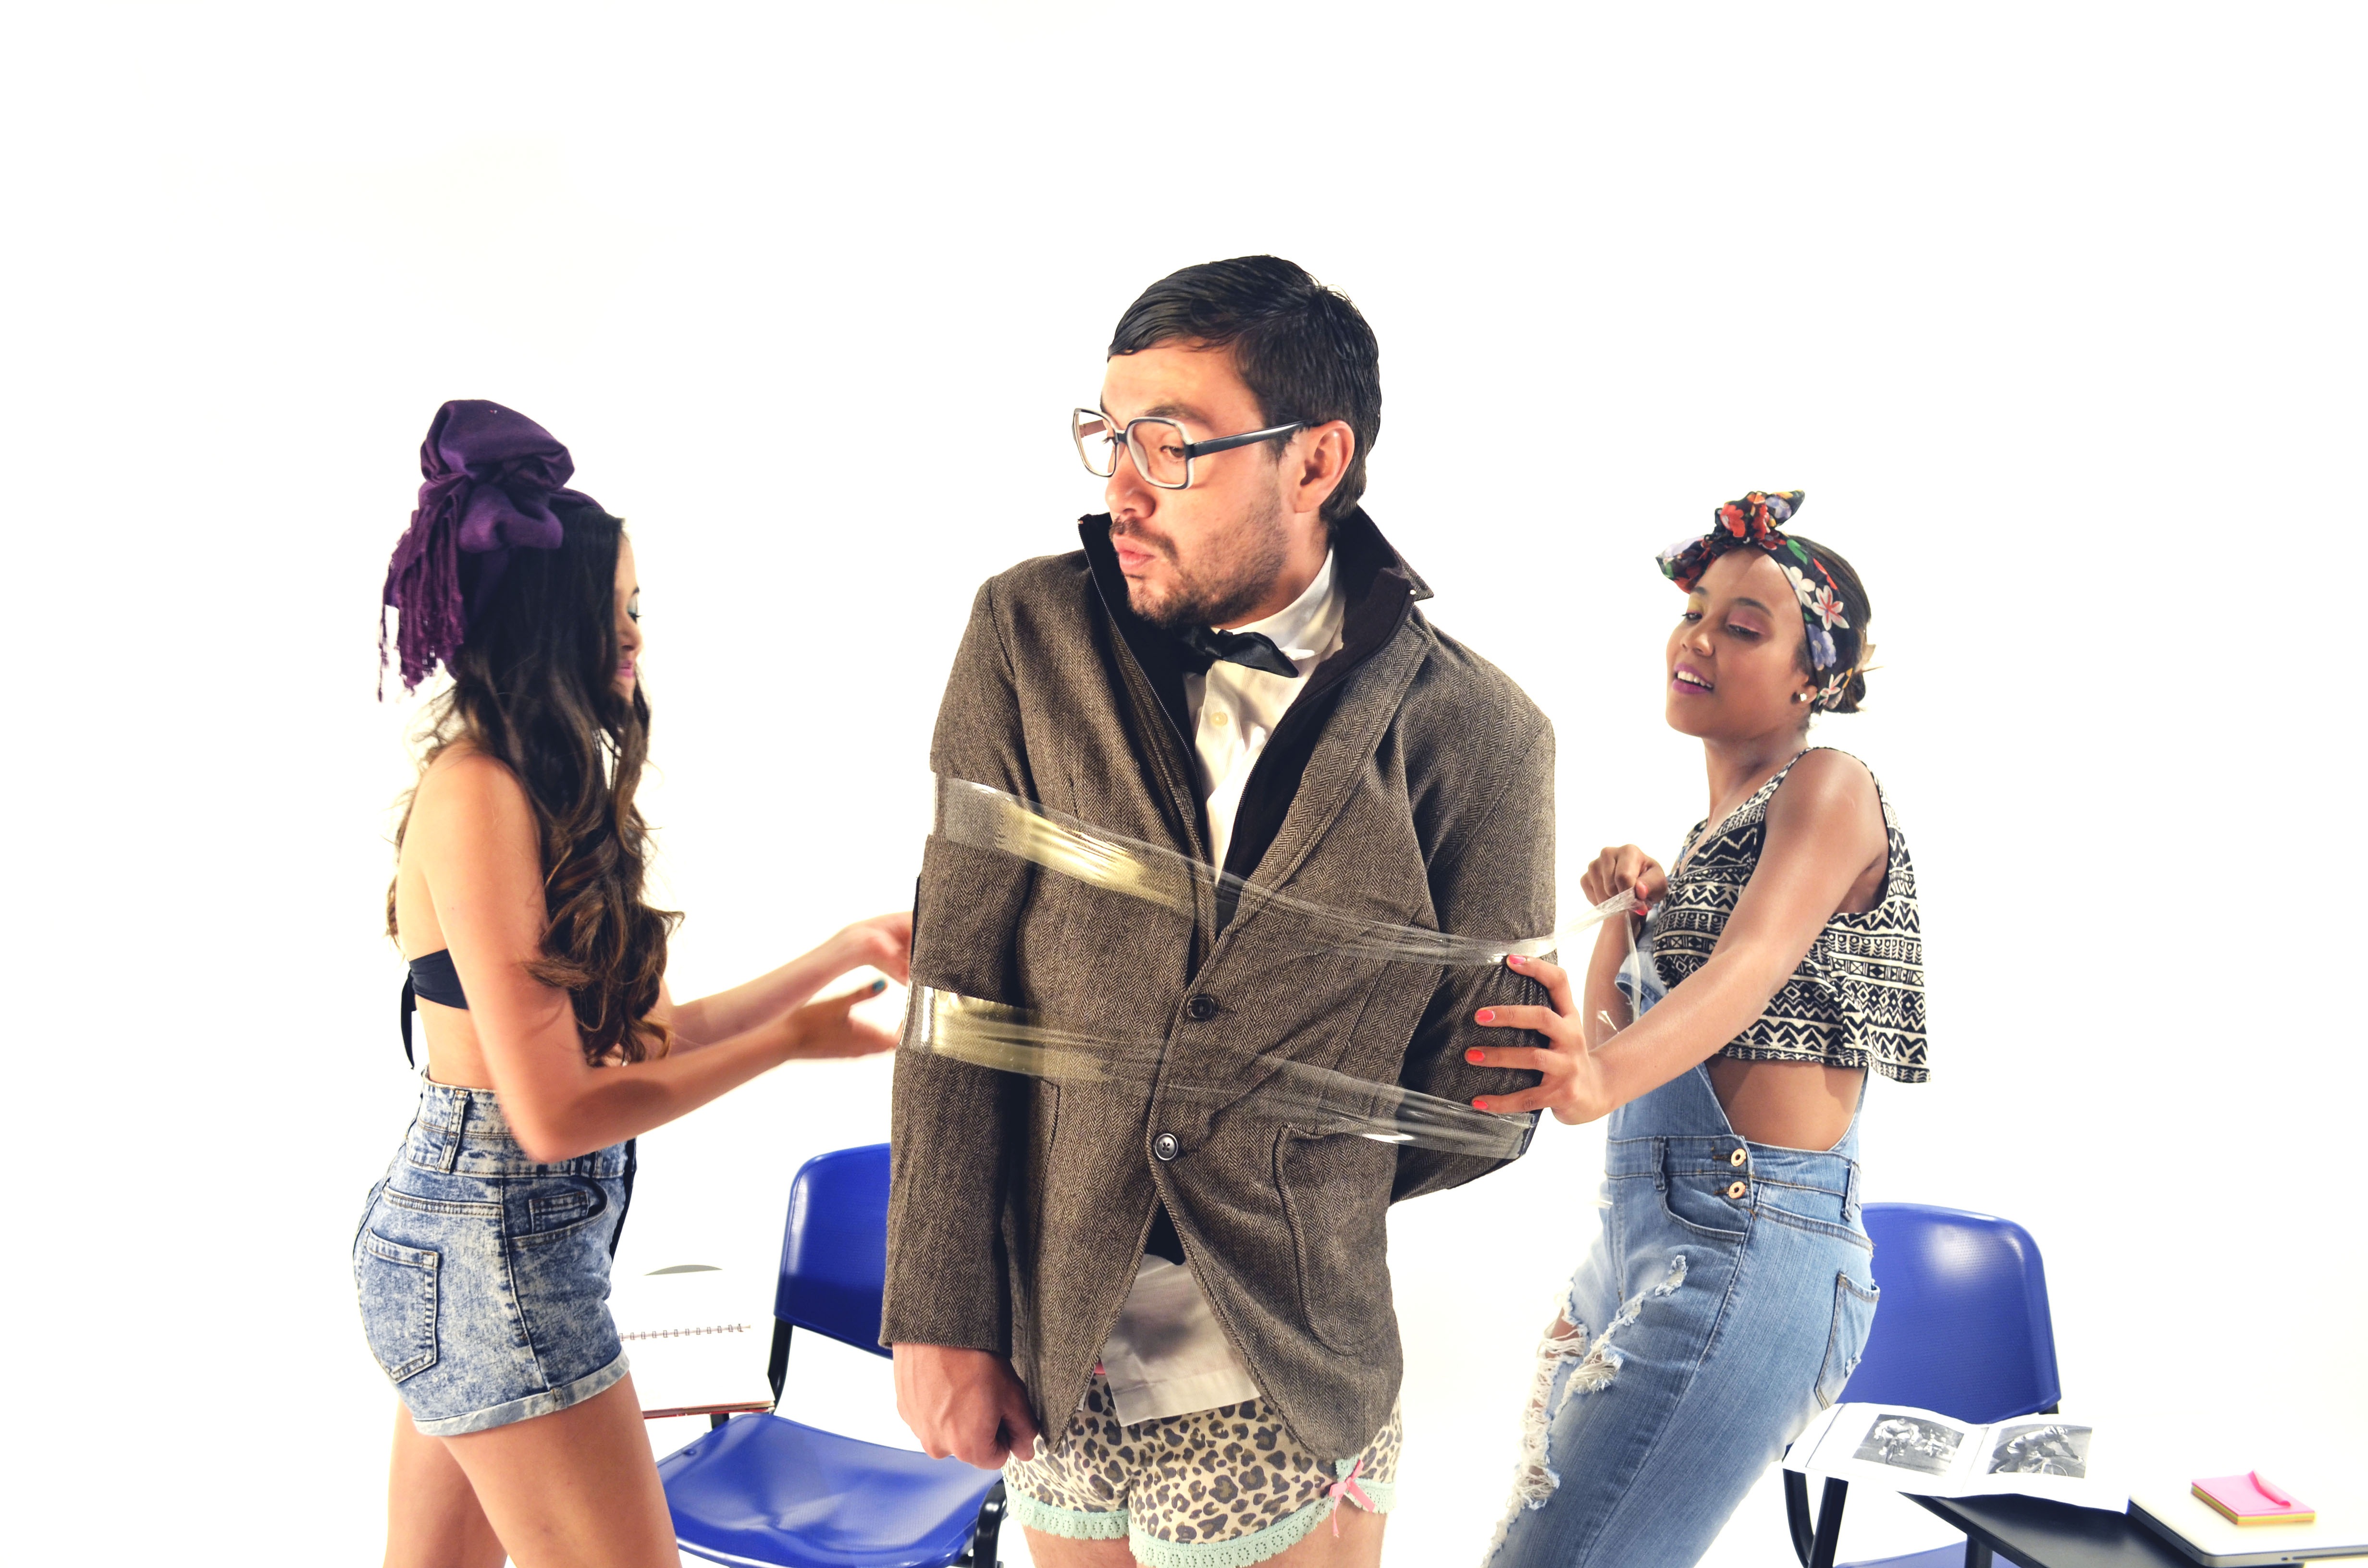
music, tie, women, university, singing, school, scottish, professor, paly, scotch tape, bad girls